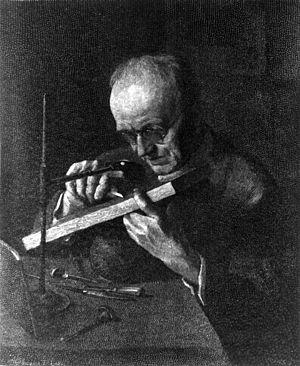
Timothy Cole, né à Londres le 16 avril 1852 et mort à New York le 17 mai 1931, est un graveur sur bois américain.